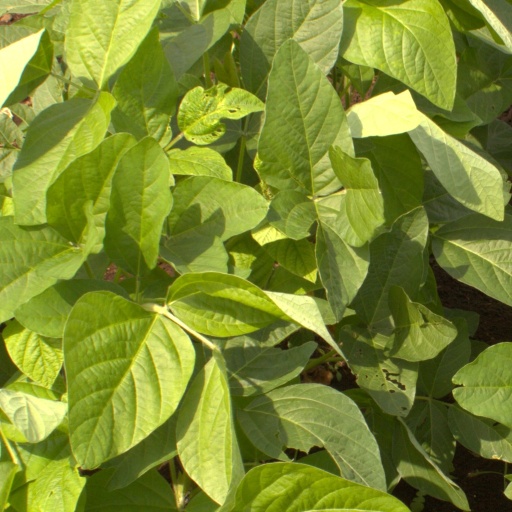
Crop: soybean